Steam Trading Cards

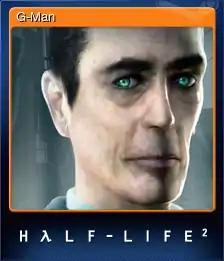
A "Half-Life 2" Steam Trading Card, depicting the G-Man

Steam Trading Cards are a digital commodity issued by Valve for use on its digital distribution service, Steam. Steam Trading Cards are a non-physical analogue of conventional trading cards, which are periodically granted to Steam users for playing games, fulfilling tasks, or by random chance. Cards can be "crafted" to acquire Steam-centric awards such as emoticons or profile backgrounds, traded to other Steam users, or sold through the Steam Community Market for store credit.